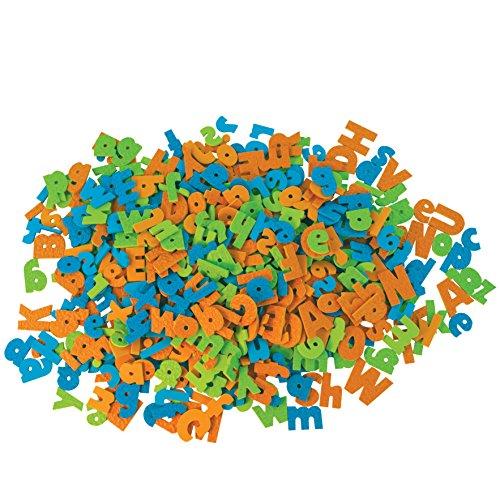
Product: Lauri Alphabet Avalanche
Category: Toys & Games | Learning & Education
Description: The colorful 1.25" letters make learning fun.
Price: $19.80
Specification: ProductDimensions:4x12x9inches|ItemWeight:15.8ounces|ShippingWeight:1.1pounds(Viewshippingratesandpolicies)|DomesticShipping:ItemcanbeshippedwithinU.S.|InternationalShipping:ThisitemcanbeshippedtoselectcountriesoutsideoftheU.S.LearnMore|ASIN:B000F8R6JK|Itemmodelnumber:2344|Manufacturerrecommendedage:5-10years